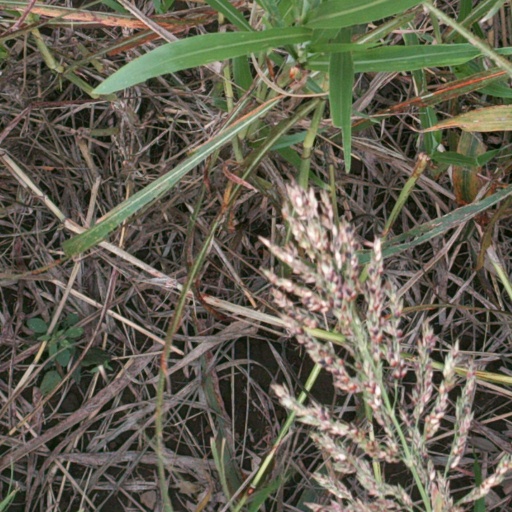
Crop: sorghum